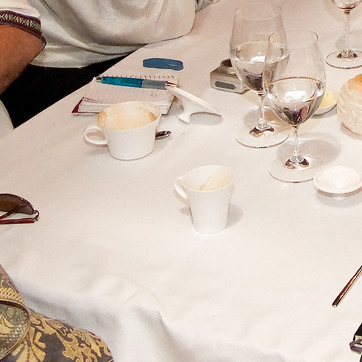
Material: ceramic